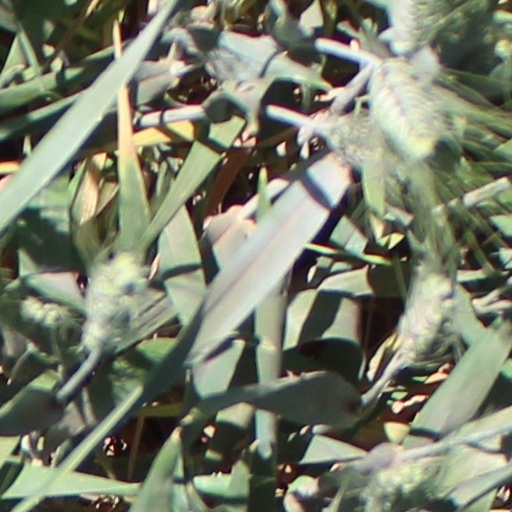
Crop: wheat